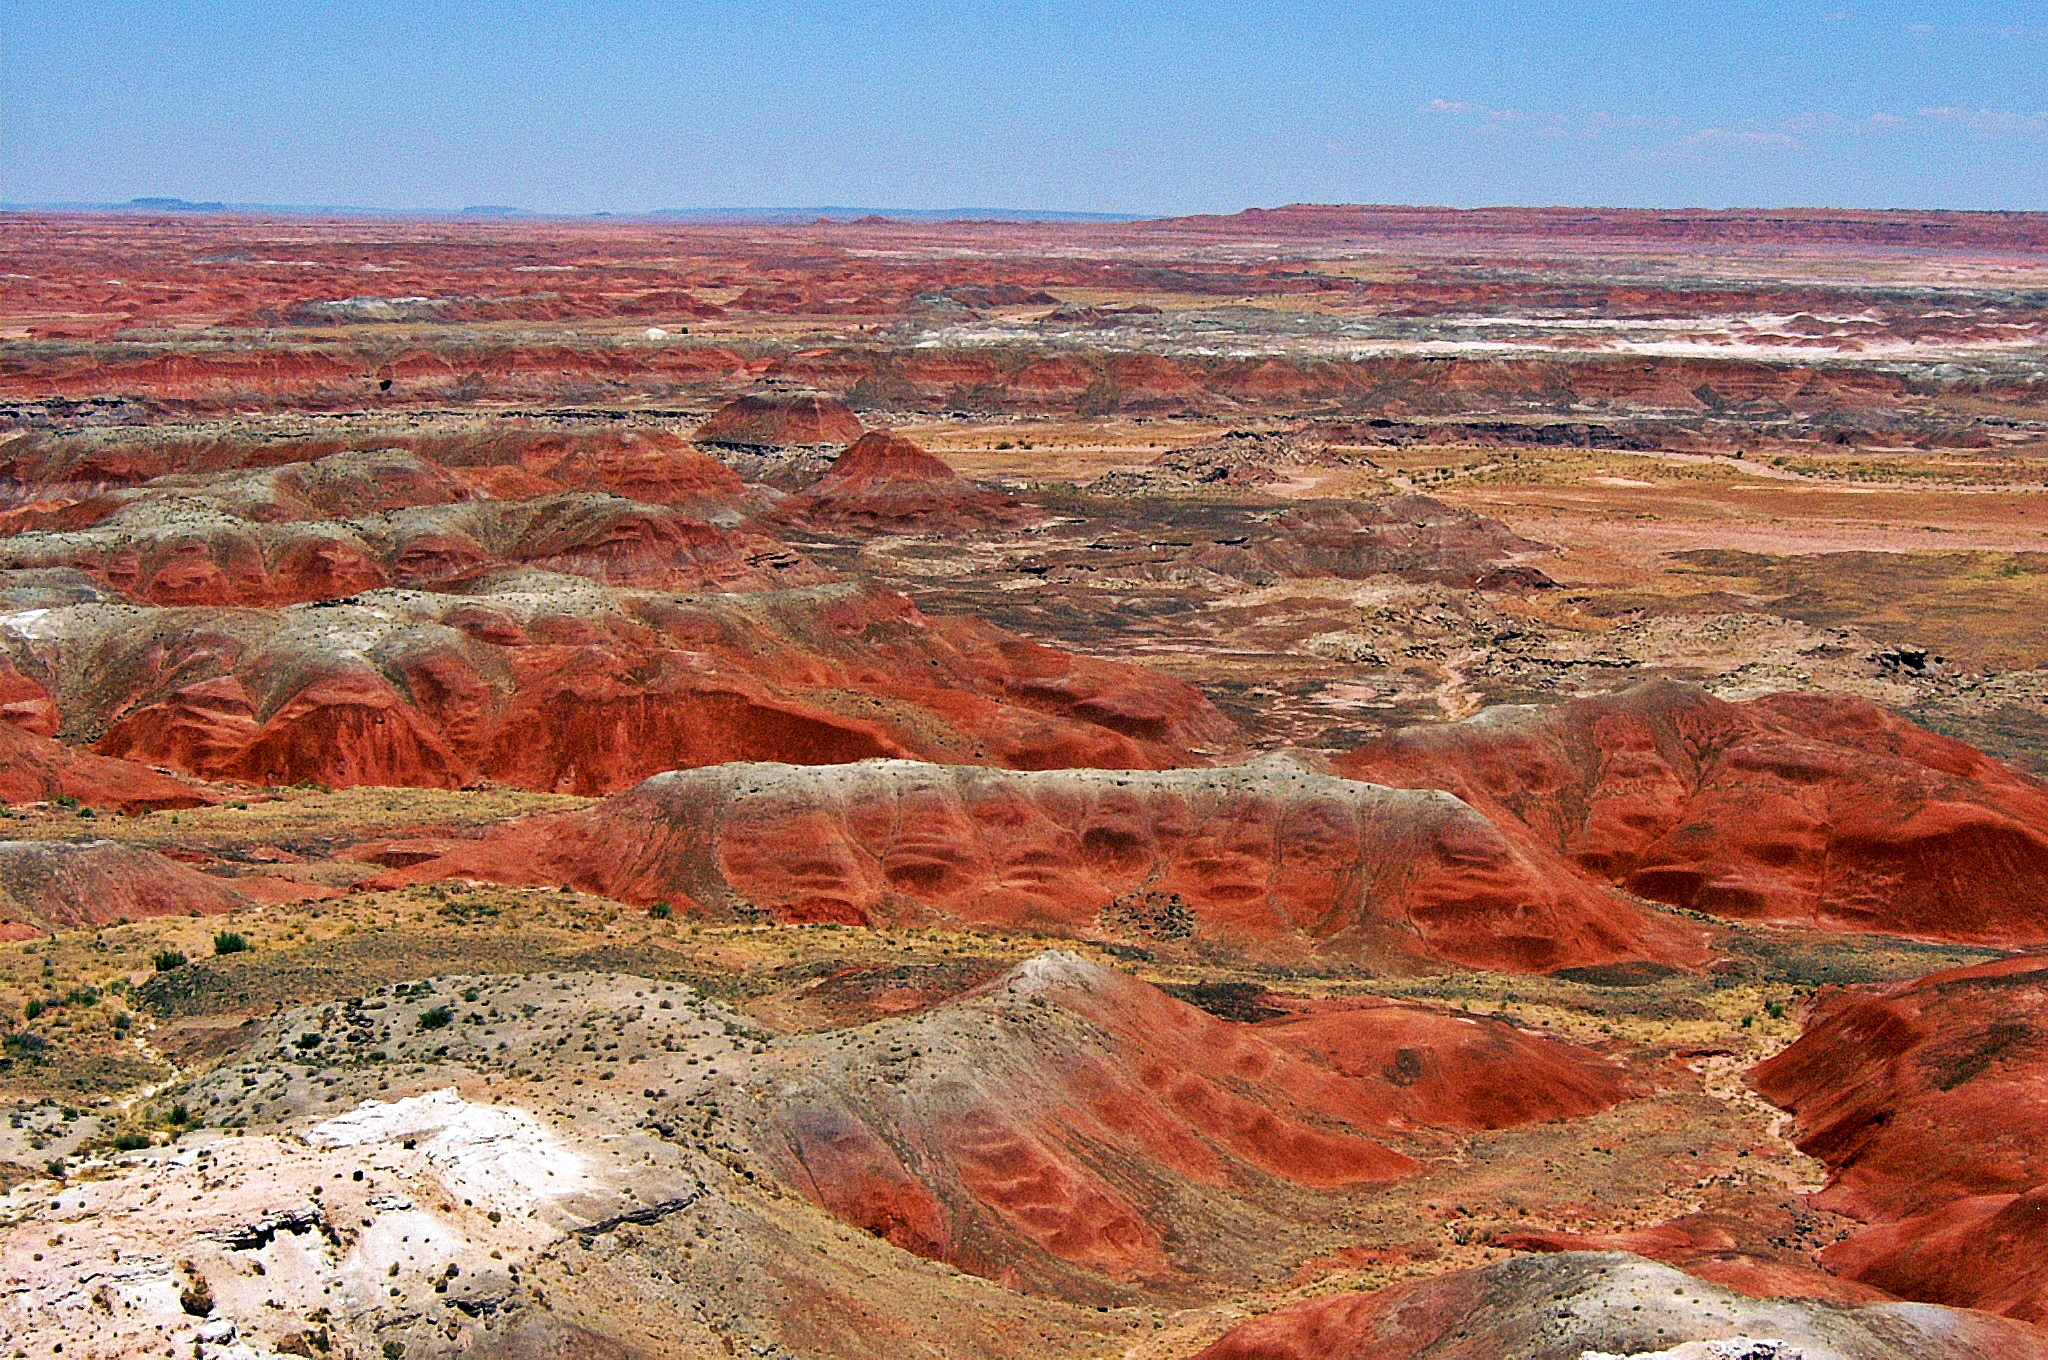
desert, painted desert, arizona, mars, badlands, formation, natural landscape, geology, rock, makhtesh, national park, canyon, outcrop, plateau, geological phenomenon, intrusion, escarpment, bedrock, fault, landscape, soil, erosion, hill, terrain